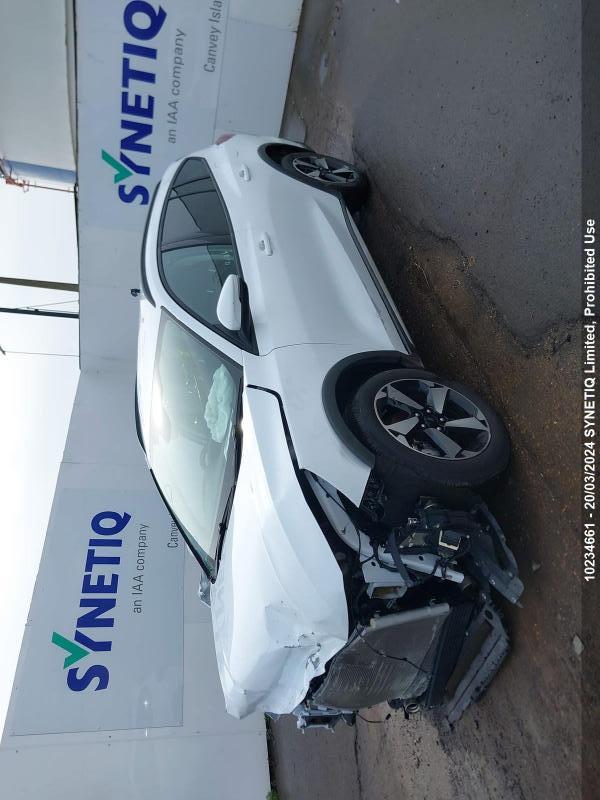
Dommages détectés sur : plaque d'immatriculation avant, pare-choc avant, feu avant droit, feu avant gauche, capot, aile avant gauche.
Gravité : majeur